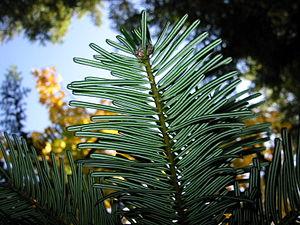
Le Sapin de Vancouver ou Sapin géant est une espèce d’arbre de la famille des Pinaceae. C'est un sapin originaire d'Amérique du Nord. Celui-ci a été introduit en Europe en 1831.